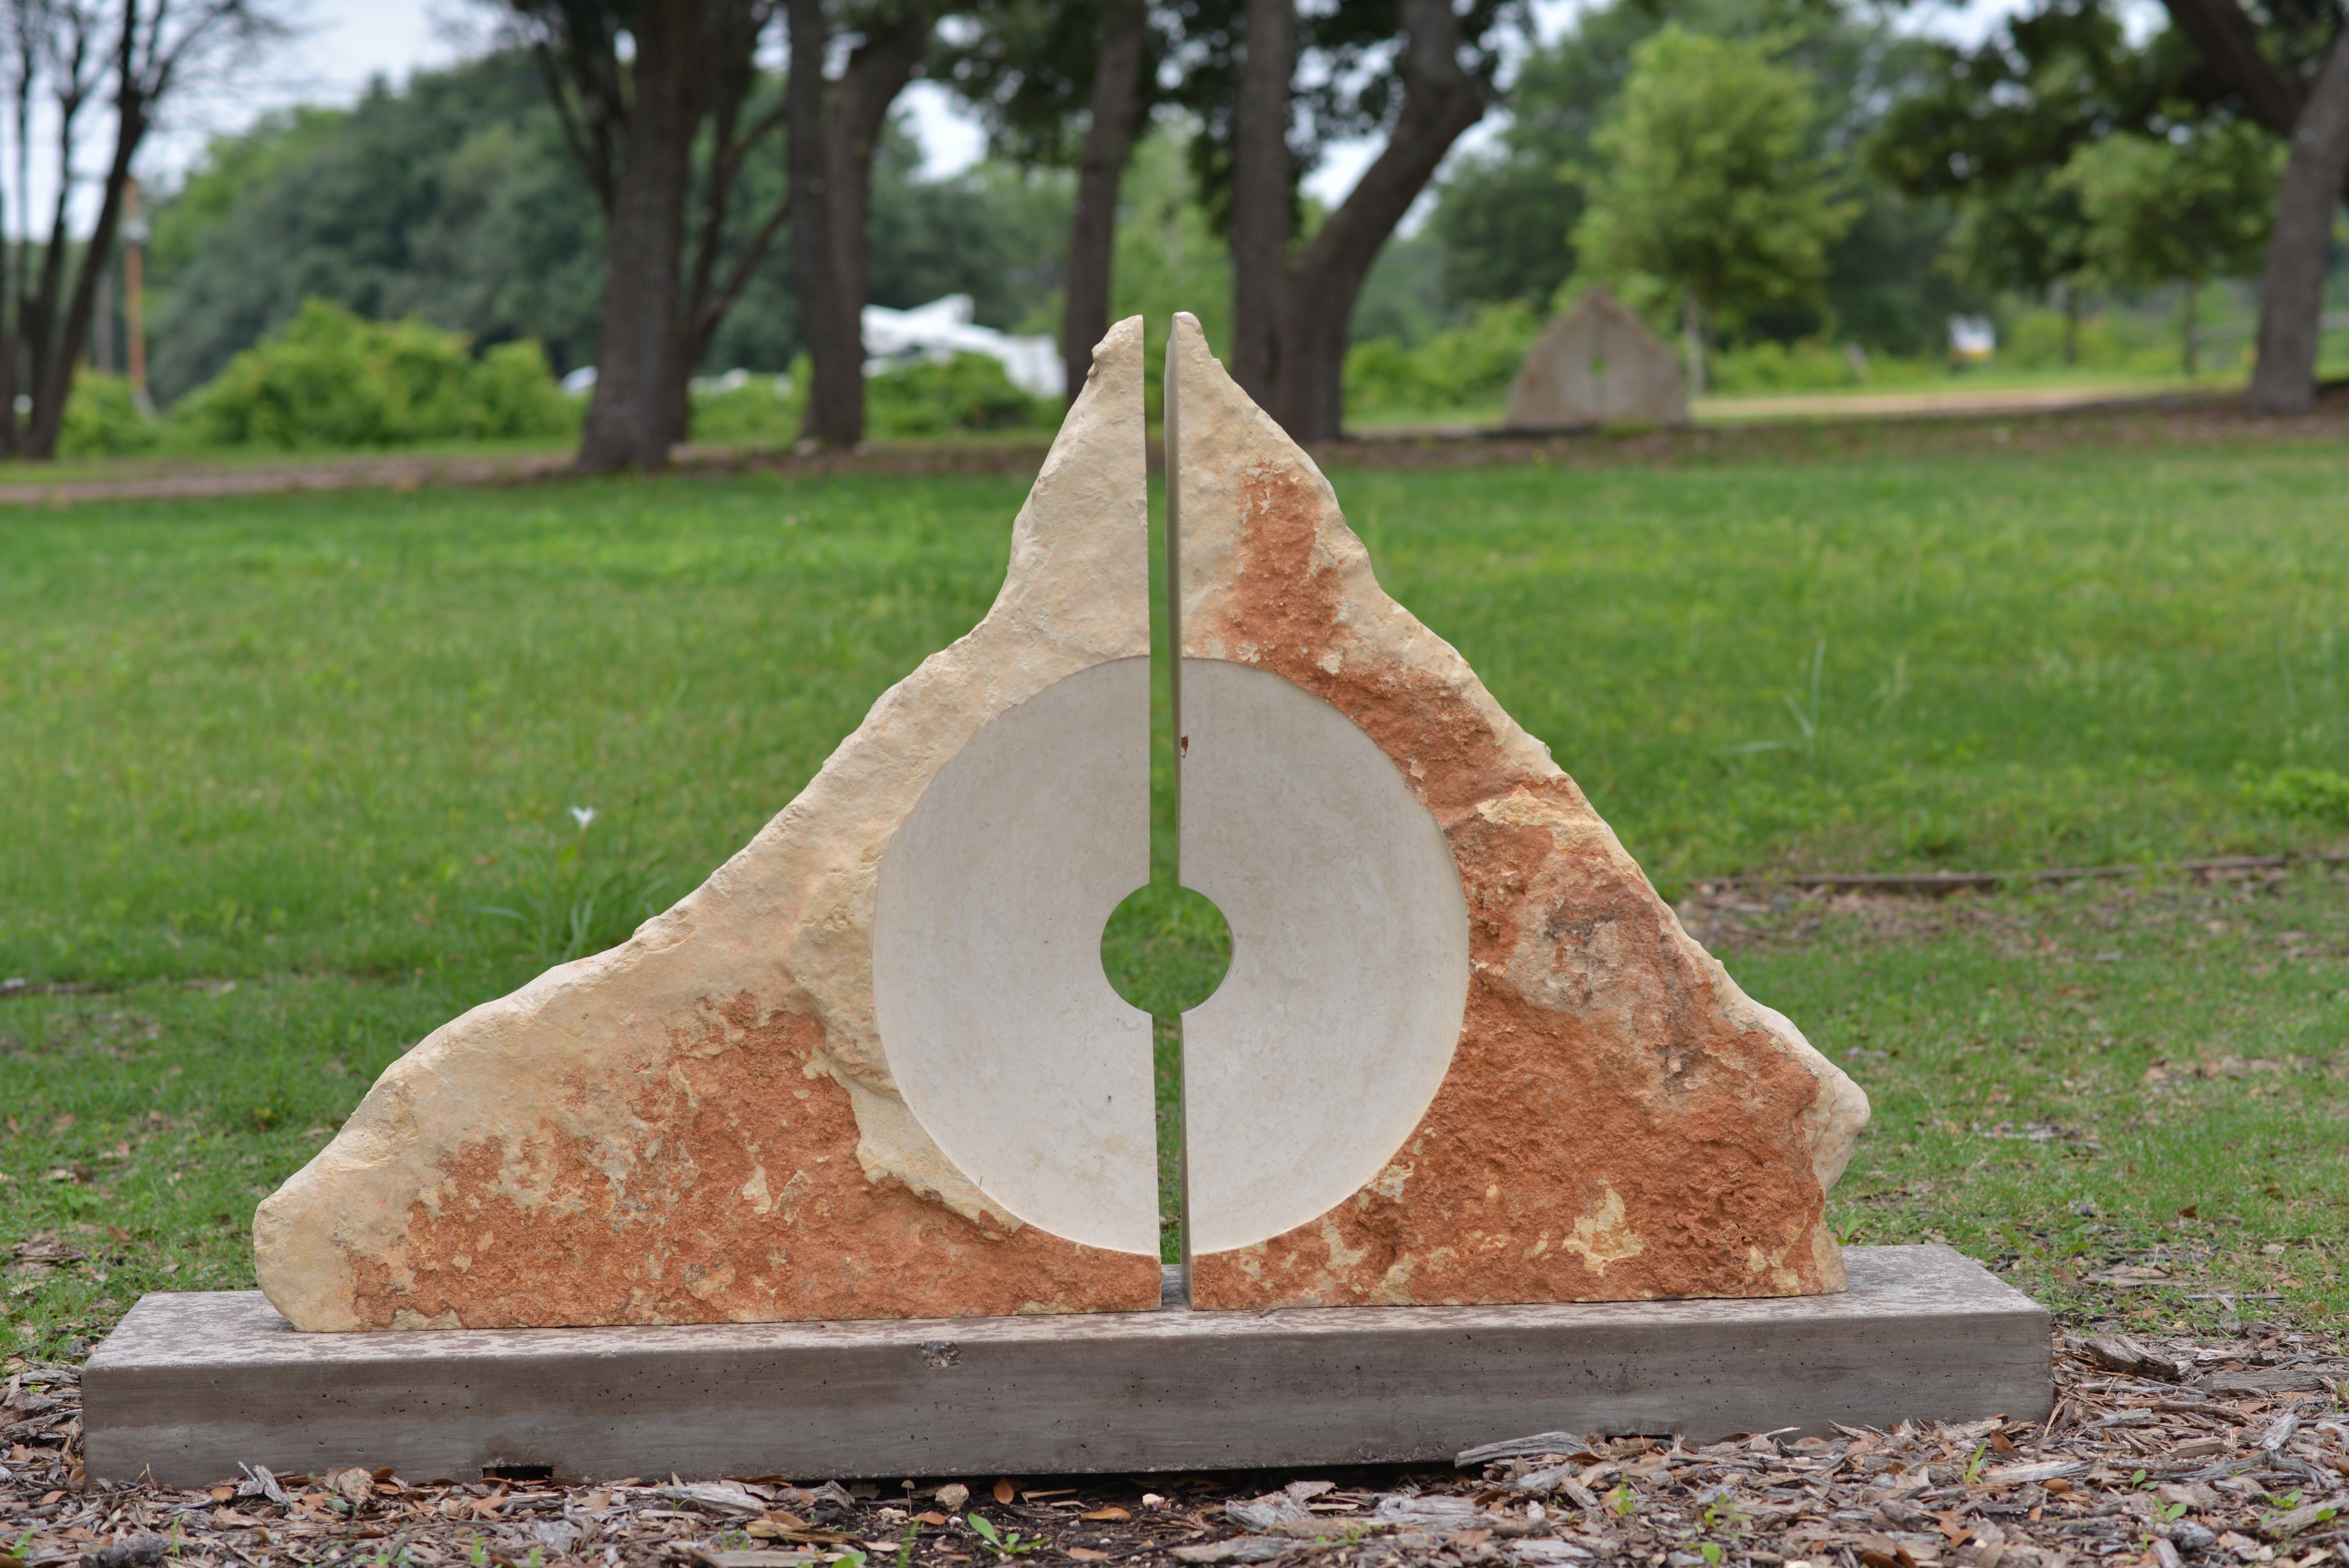
lawn, stone, monument, grave, sculpture, memorial, art, headstone, austin, target